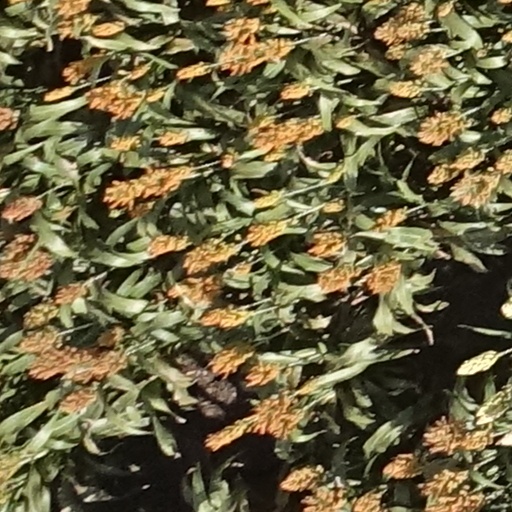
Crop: sorghum